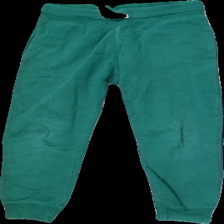
View: front
Type: Trousers
Category: Children
Brand: H&M
Colors: Green
Material: 88% Cotton 12% Cont?
Cut: Regular
Size: 122
Price range: 50-100
Recommended usage: Reuse
Description: green sweatpants
Comment: washed out